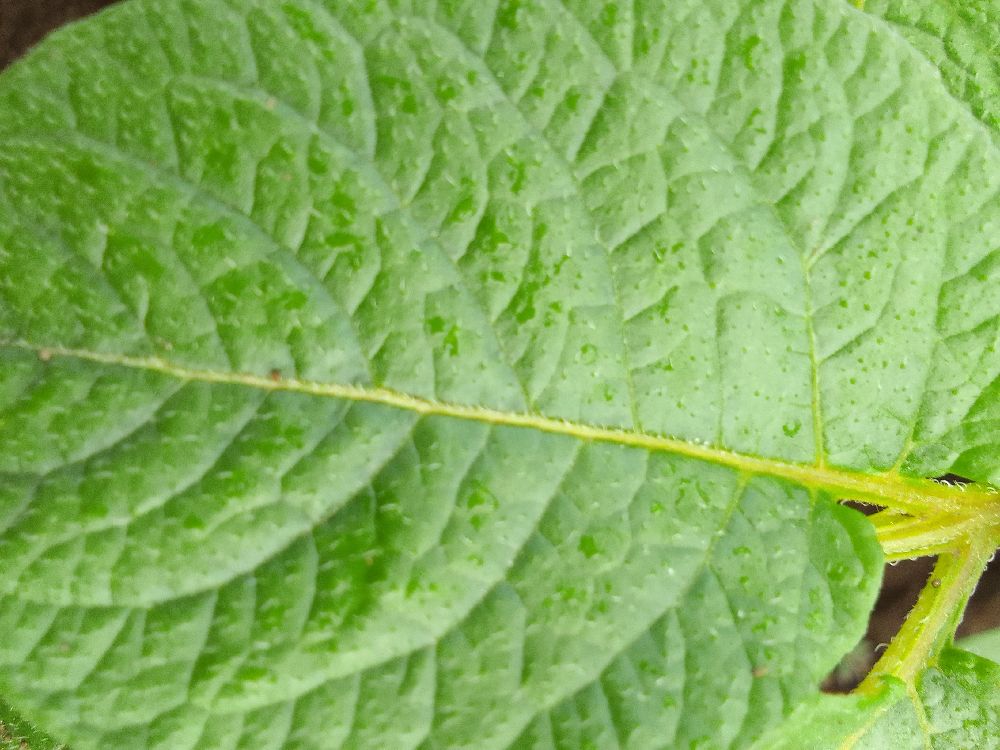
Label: Healthy